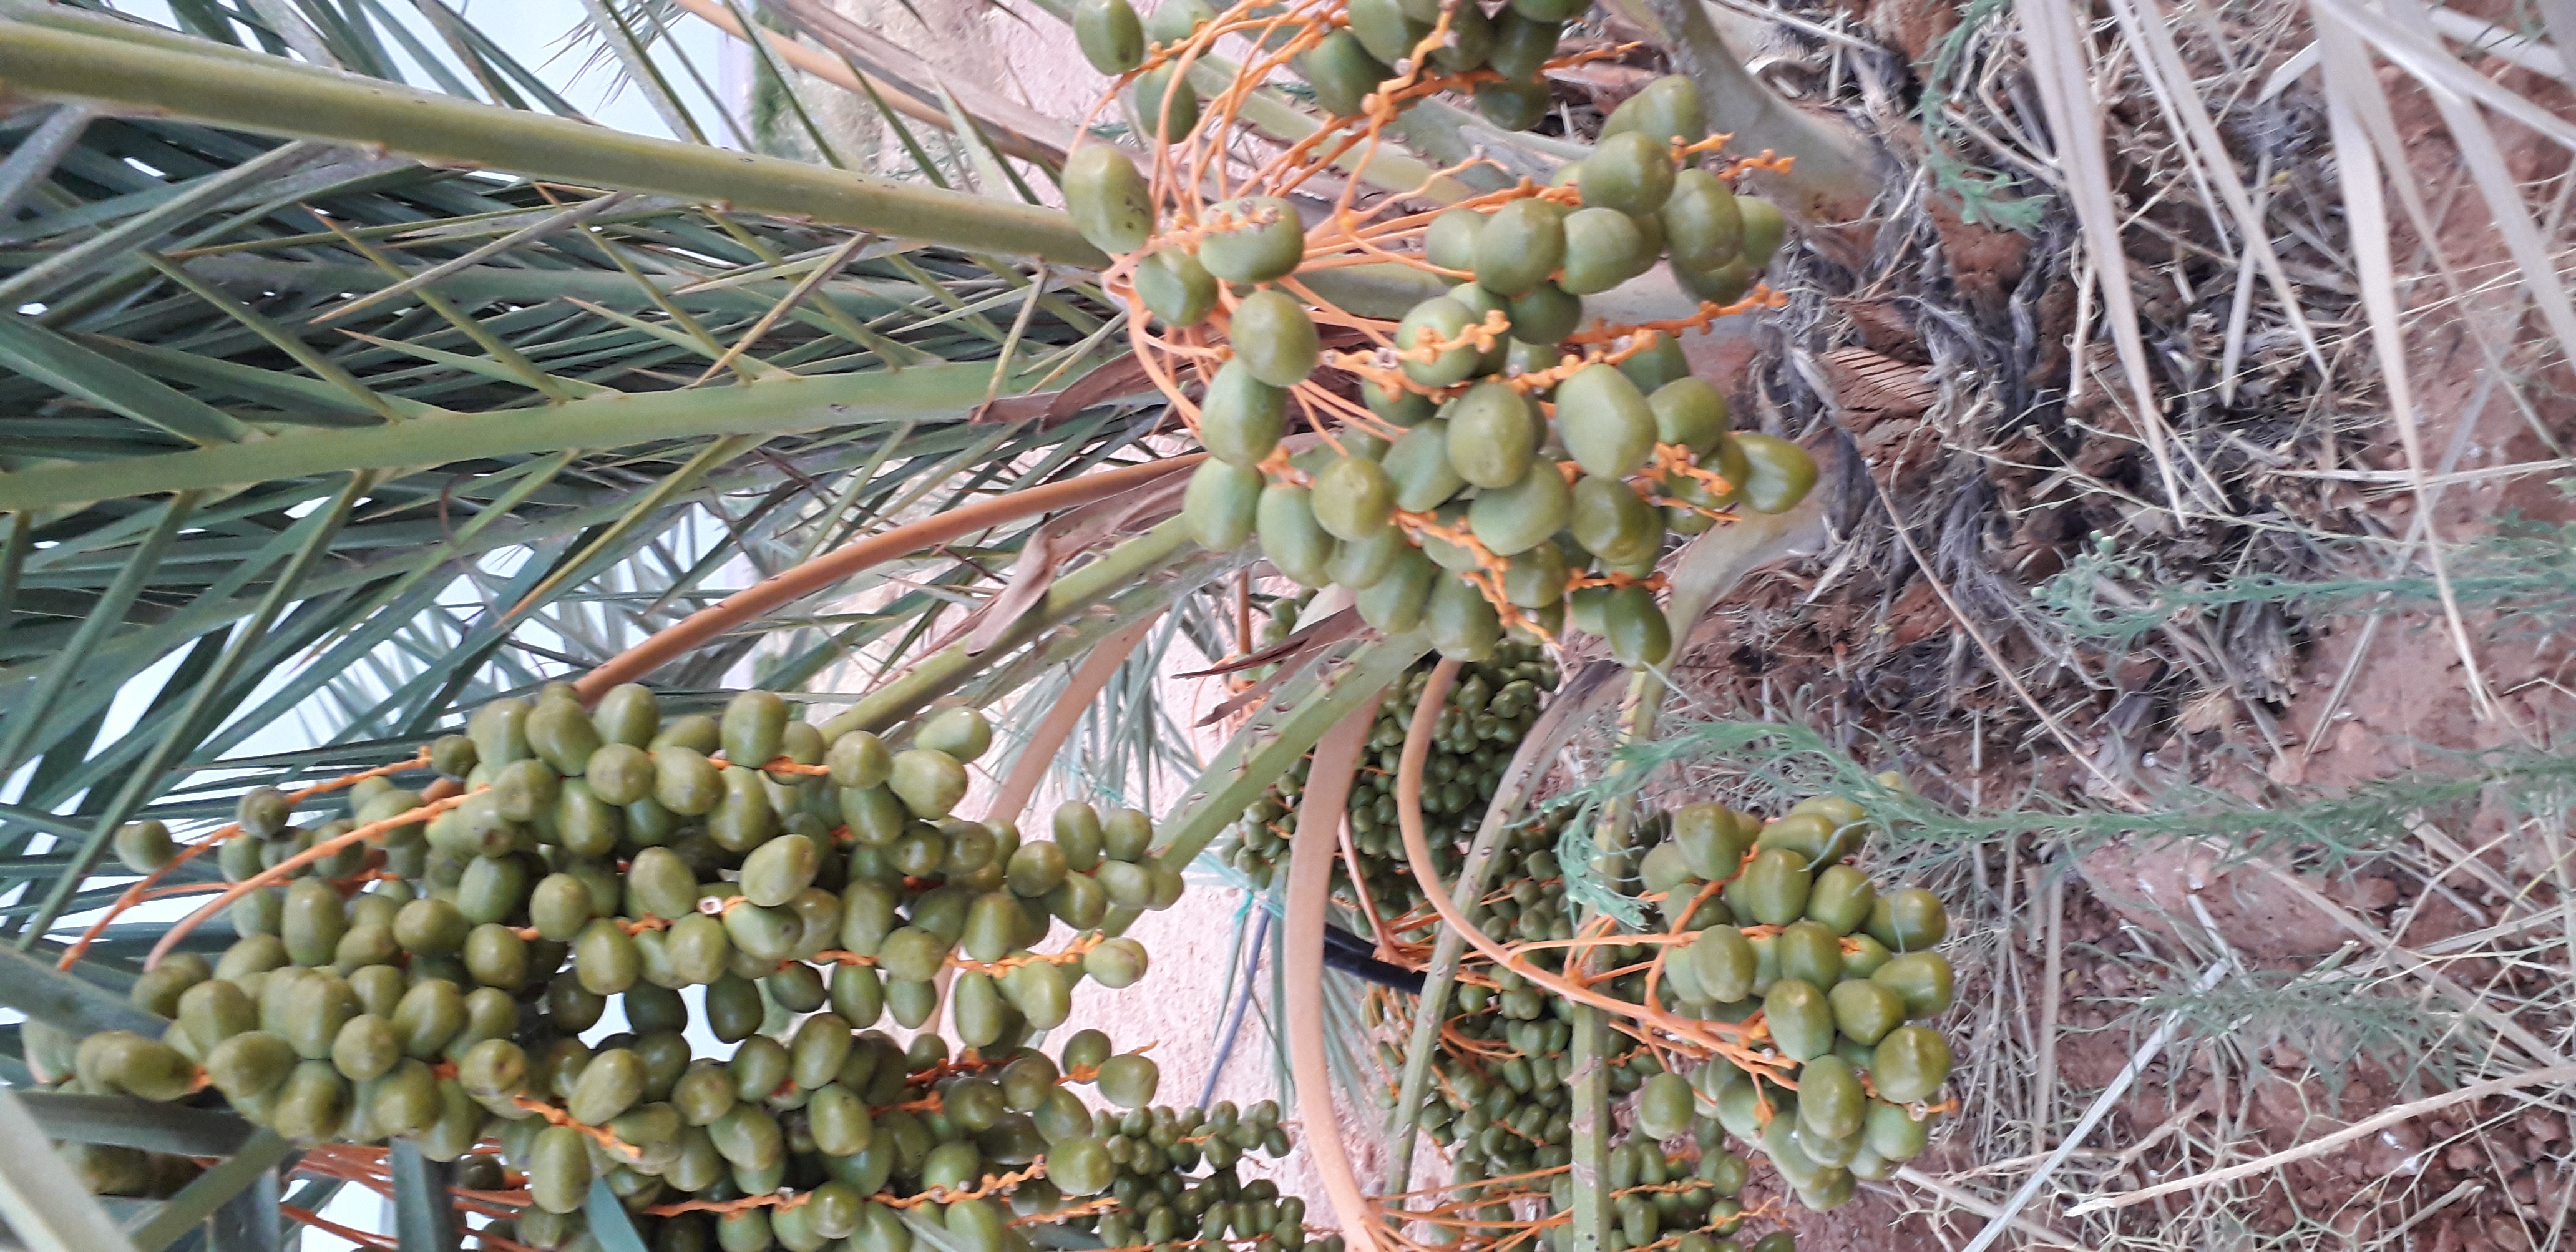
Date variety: Boufagous